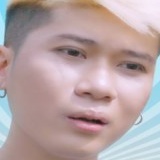
ca sĩ Vanh Leg